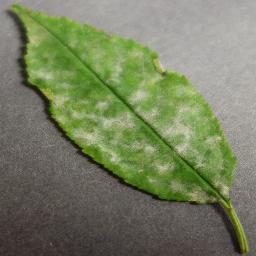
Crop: cherry
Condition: (including_sour)_powdery_mildew